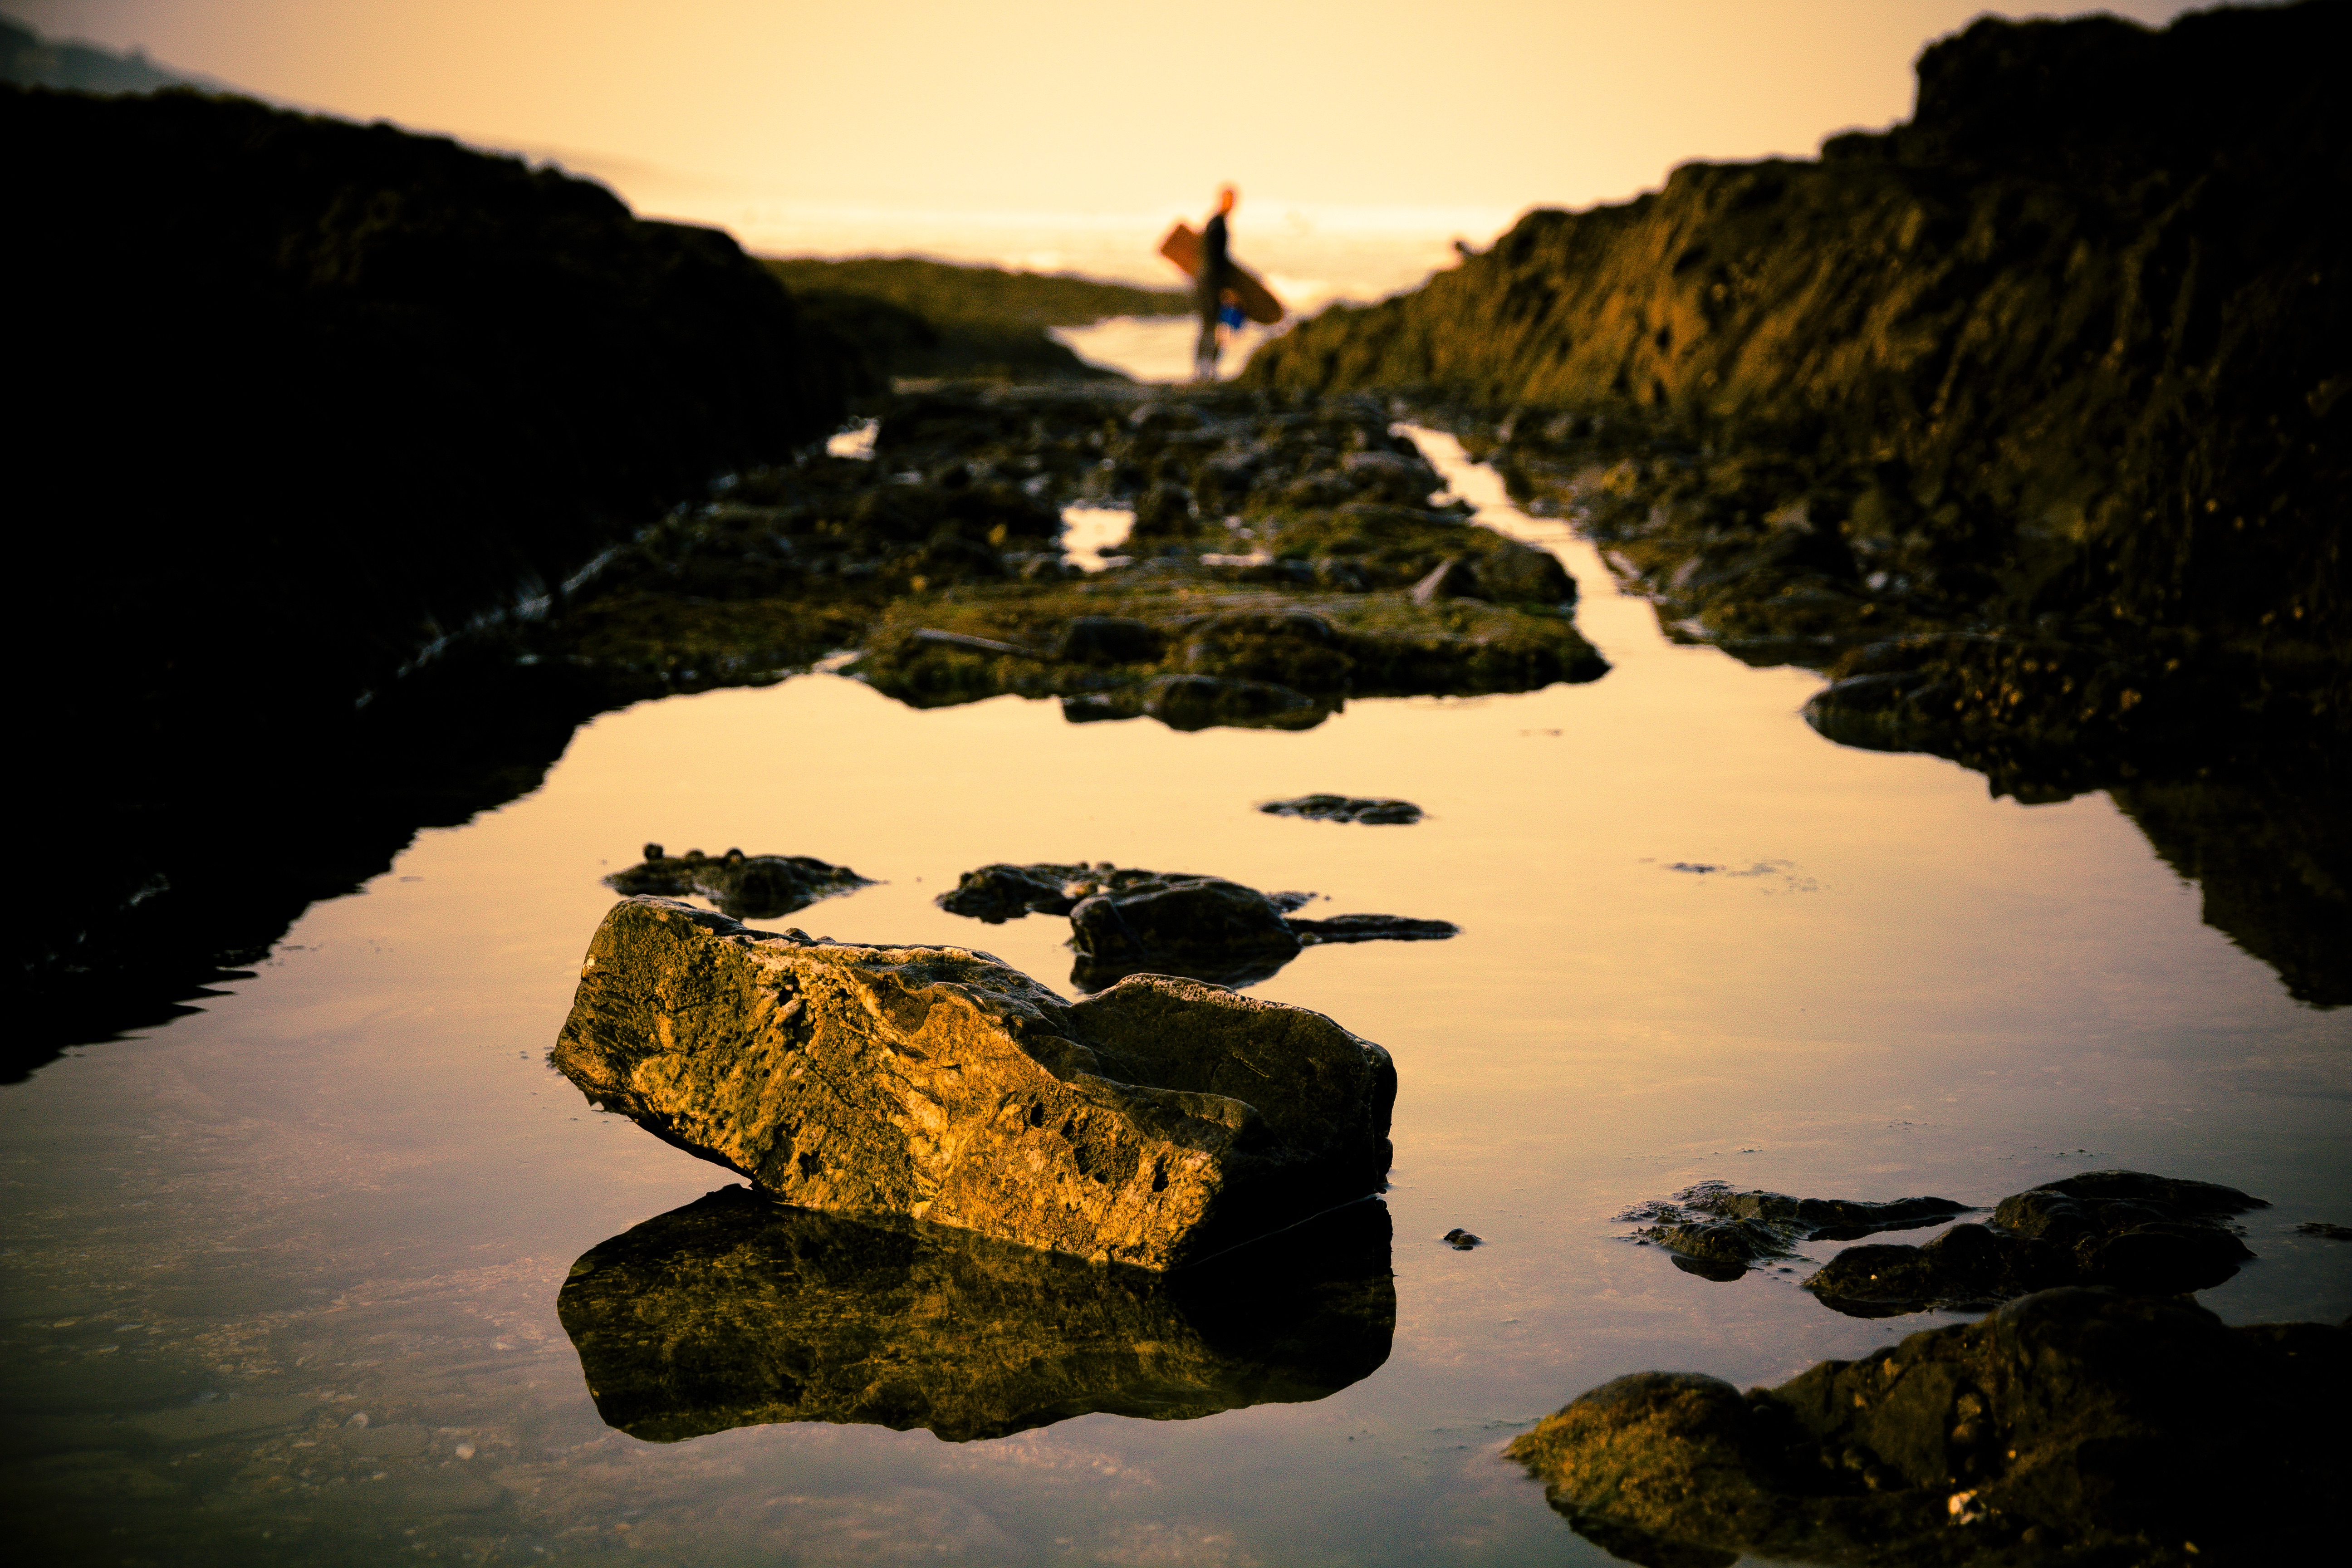
beach, sea, coast, water, nature, rock, ocean, sunrise, sunset, sunlight, morning, shore, wave, dawn, surfer, cliff, dusk, evening, cove, reflection, bay, darkness, terrain, material, body of water